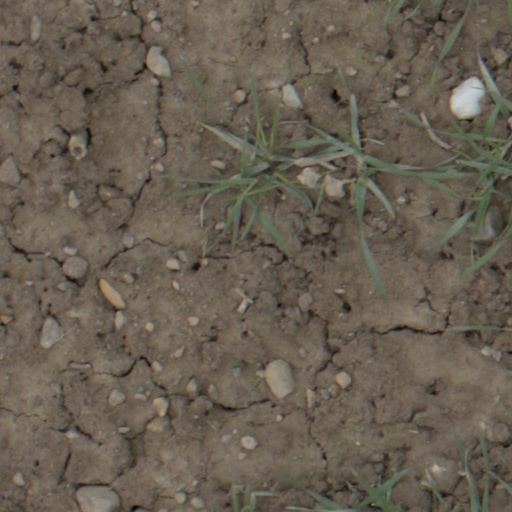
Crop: wheat